Cernuella virgata

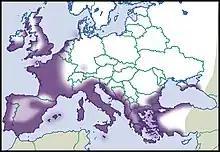
Distribution

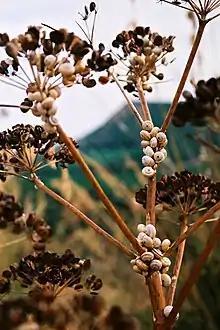
"Cernuella virgata" estivating on plant stems near the temple of Segesta, Italy

This snail is endemic to Mediterranean and Western Europe, including the British Isles. This species has been recovered from the Roman occupation of Volubilis, an archaeological site in present-day Morocco.